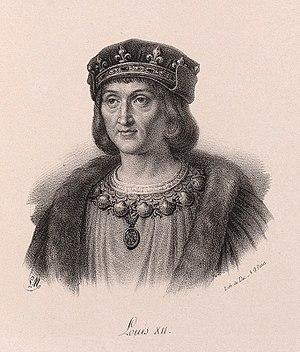
Louis XII, né le 27 juin 1462 au château de Blois et mort le 1ᵉʳ janvier 1515 à Paris, surnommé le « Père du peuple » par les états généraux de 1506, est roi de France de 1498 à 1515.